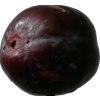
Label: plum